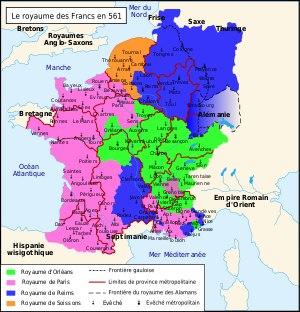
Clotaire Iᵉʳ dit le Vieux, né vers 498, mort le 29 novembre ou le 31 décembre 561, est un roi franc de la dynastie des Mérovingiens, fils de Clovis, roi des Francs, mort en 511.
Æthelberht, Aethelbert ou Ethelbert est roi du Kent de 580 ou 590 jusqu’à sa mort. Il est le premier souverain anglo-saxon converti au christianisme.
Brunehaut ou Brunehilde, née vers 547 en Espagne wisigothique et morte exécutée en 613 à Renève, est une princesse wisigothe devenue reine des Francs.
L'Aquitaine est le nom donné depuis au moins le Iᵉʳ siècle av. J.-C. à une région ancrée sur la façade Atlantique et le versant nord des Pyrénées.
Caribert Iᵉʳ fut roi de Paris de 561 à 567. Il est le fils de Clotaire Iᵉʳ et de sa première épouse Ingonde.
Clodoswinthe est une princesse franque née entre 571 et 576 dans le pays mosellan. Elle est la fille du roi Franc Sigebert Iᵉʳ et de la reine Brunehaut.
Frédégonde née vers 545, morte en 597 à Paris, est reine de Neustrie après son mariage avec le roi mérovingien Chilpéric Iᵉʳ.
Chilpéric Iᵉʳ, né entre 525 et 534, mort entre le 20 et le 28 septembre 584 à Chelles, est un souverain franc de la dynastie des Mérovingiens. Petit-fils de Clovis et fils de Clotaire Iᵉʳ, il est roi de Soissons de 561 à 584.
Le Soissonnais ou Soissonnois, est une région naturelle de France, située au cœur du Bassin Parisien, à quatre-vingts kilomètres au nord de Paris, sur les départements de l'Aisne et de l'Oise. La région tire son nom du peuple gaulois des Suessiones ou suessions qui était présent dans la région dans l'antiquité gauloise.